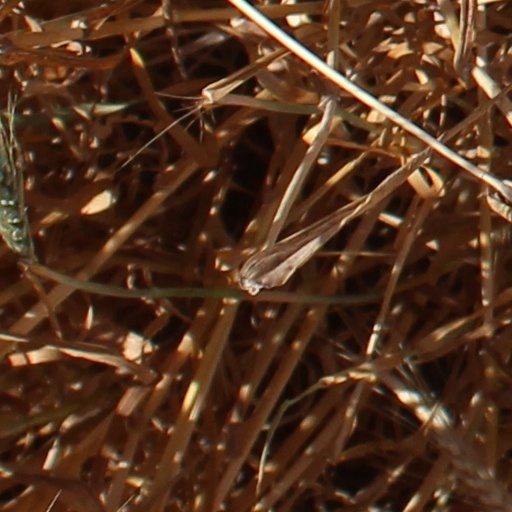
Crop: wheat